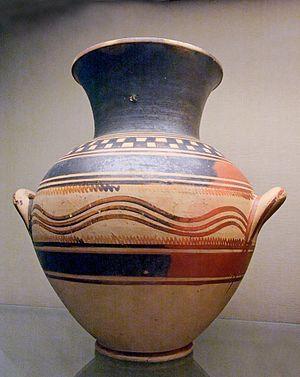
Amphore protogéométrique récente à panse ansée, décor de damier sur l'épaule et lignes ondulées parallèles en panneau sur la panse. Fabriqué à Athènes, provenance
La période protogéométrique ou époque protogéométrique, se tint approximativement de 1050 à 900 av.J.-C. en Grèce. Le style marque la transition entre les décors linéaires très simples de l’âge du bronze et l’usage de demi-cercles et cercles concentriques dessinés au compas. Cette nouvelle céramique, dite « protogéométrique » en raison du décor, qui se rattache à la tradition mycénienne, révèle l'usage d'un tour rapide et la généralisation du compas et du pinceau à pointes multiples pour reproduire les motifs concentriques. Ceux-ci mettent en évidence les divers éléments qui constituent le récipient.